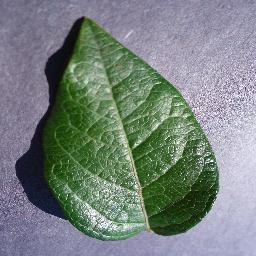
Label: Blueberry___healthy